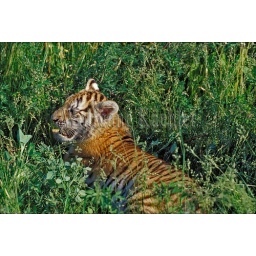
Usa, siberian tiger cub in grass, game farm